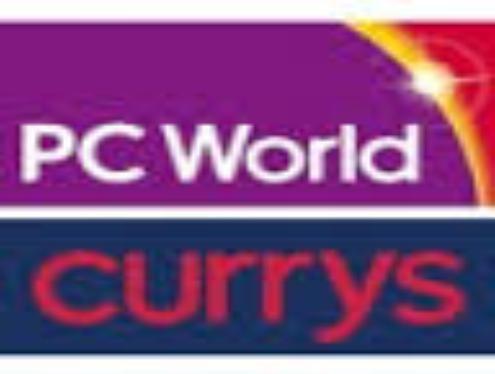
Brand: Currys
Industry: Electronic